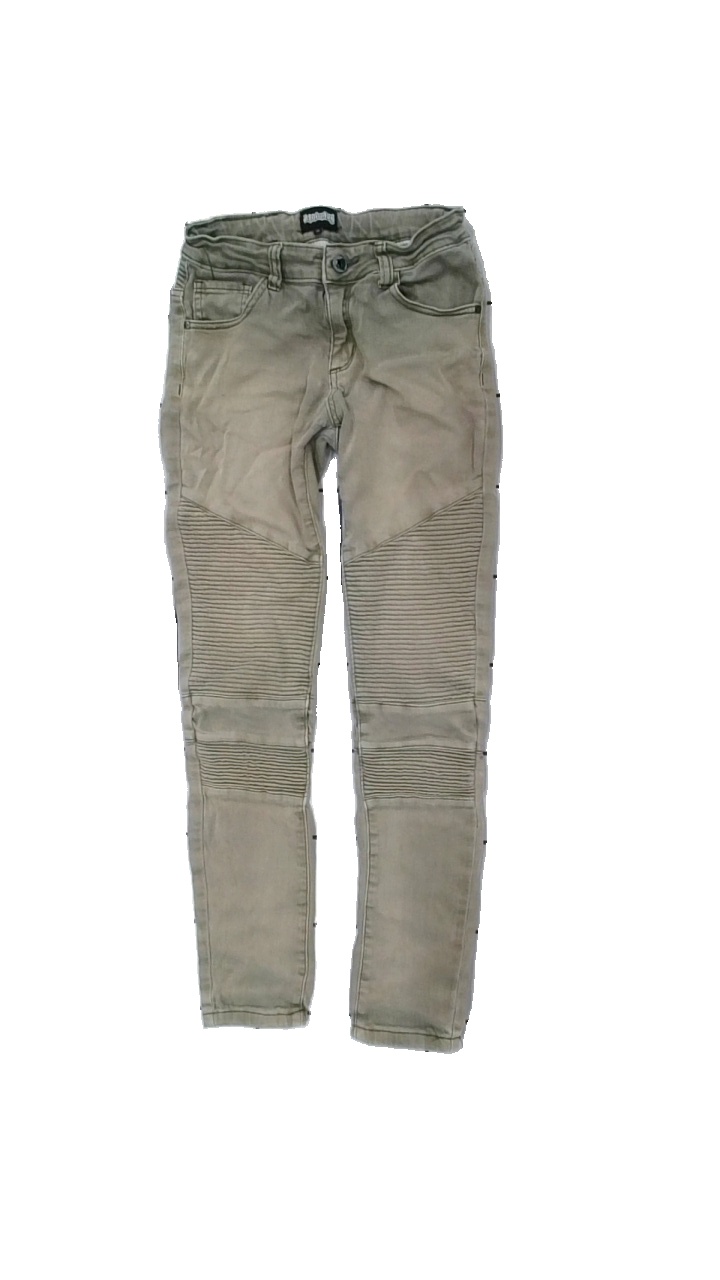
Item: Jeans (Children)
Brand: Denimday
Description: grå jeans med flera hål på rumpan
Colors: Grey
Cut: Regular
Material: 100% cotton
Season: All
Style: Denim
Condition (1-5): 2
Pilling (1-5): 5
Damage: hål
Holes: Major
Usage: Export
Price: <50